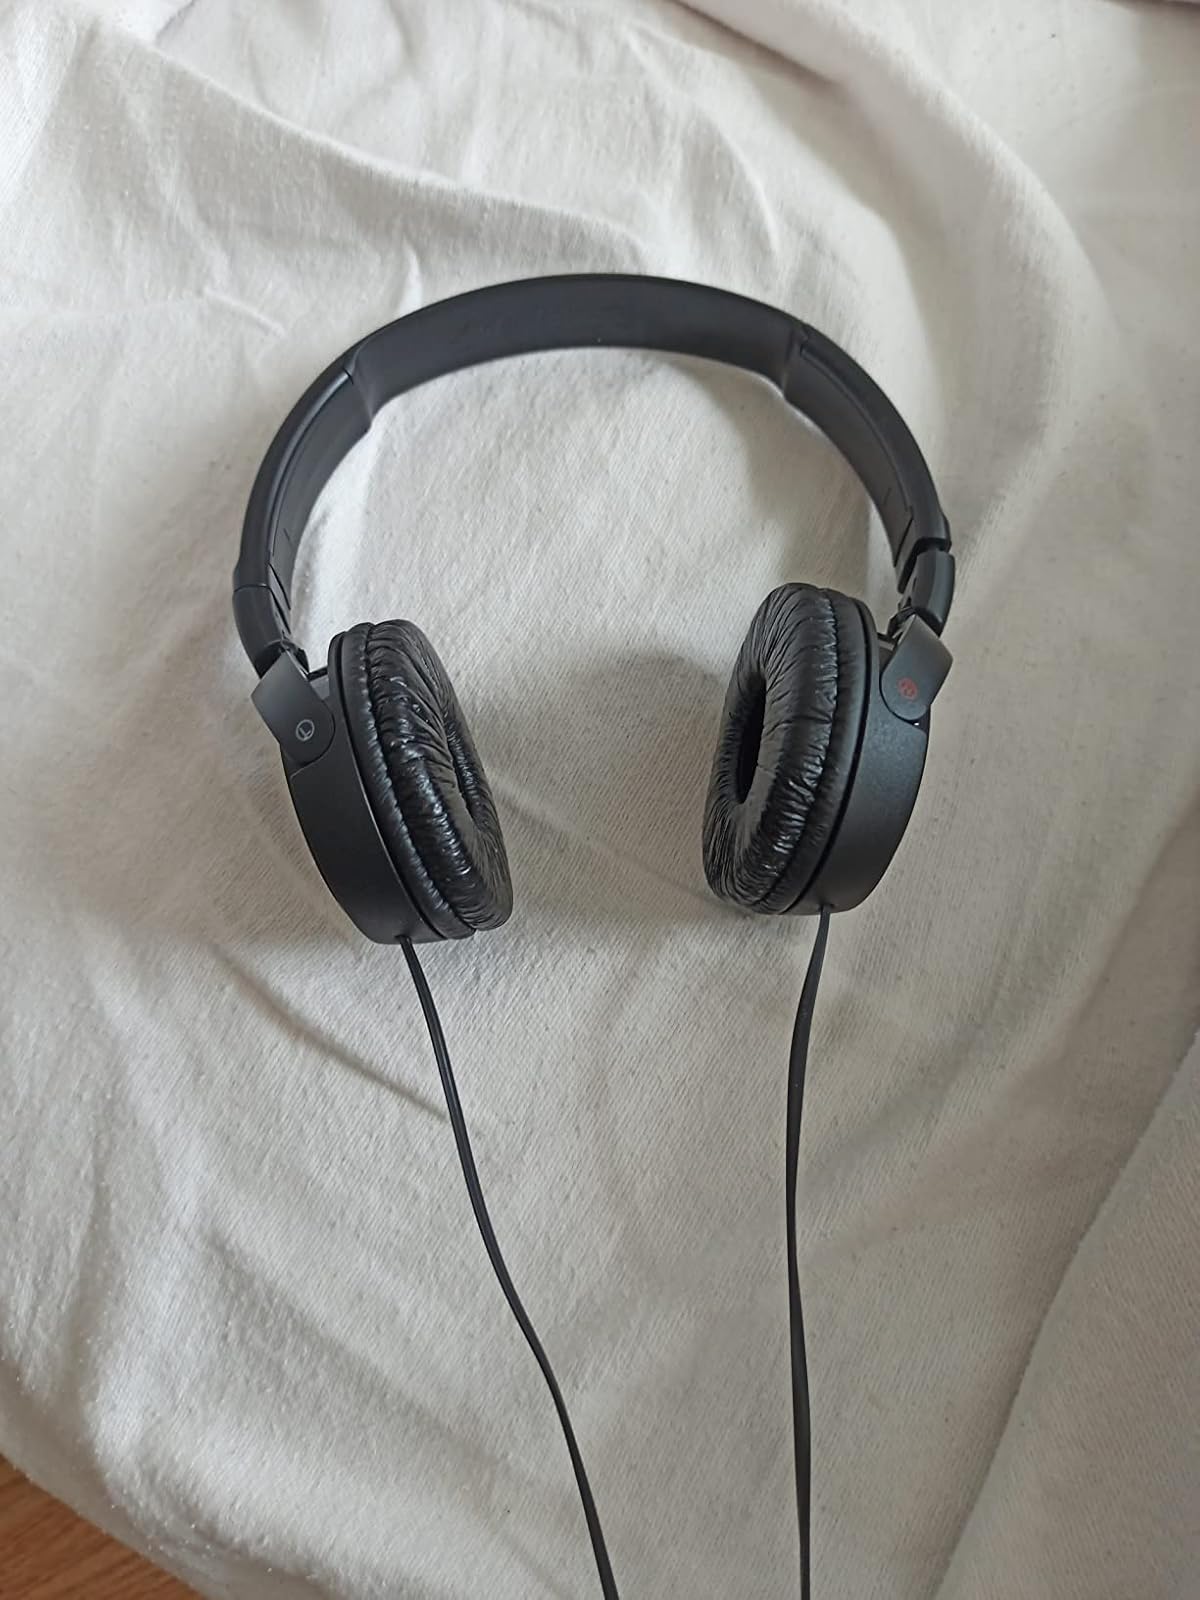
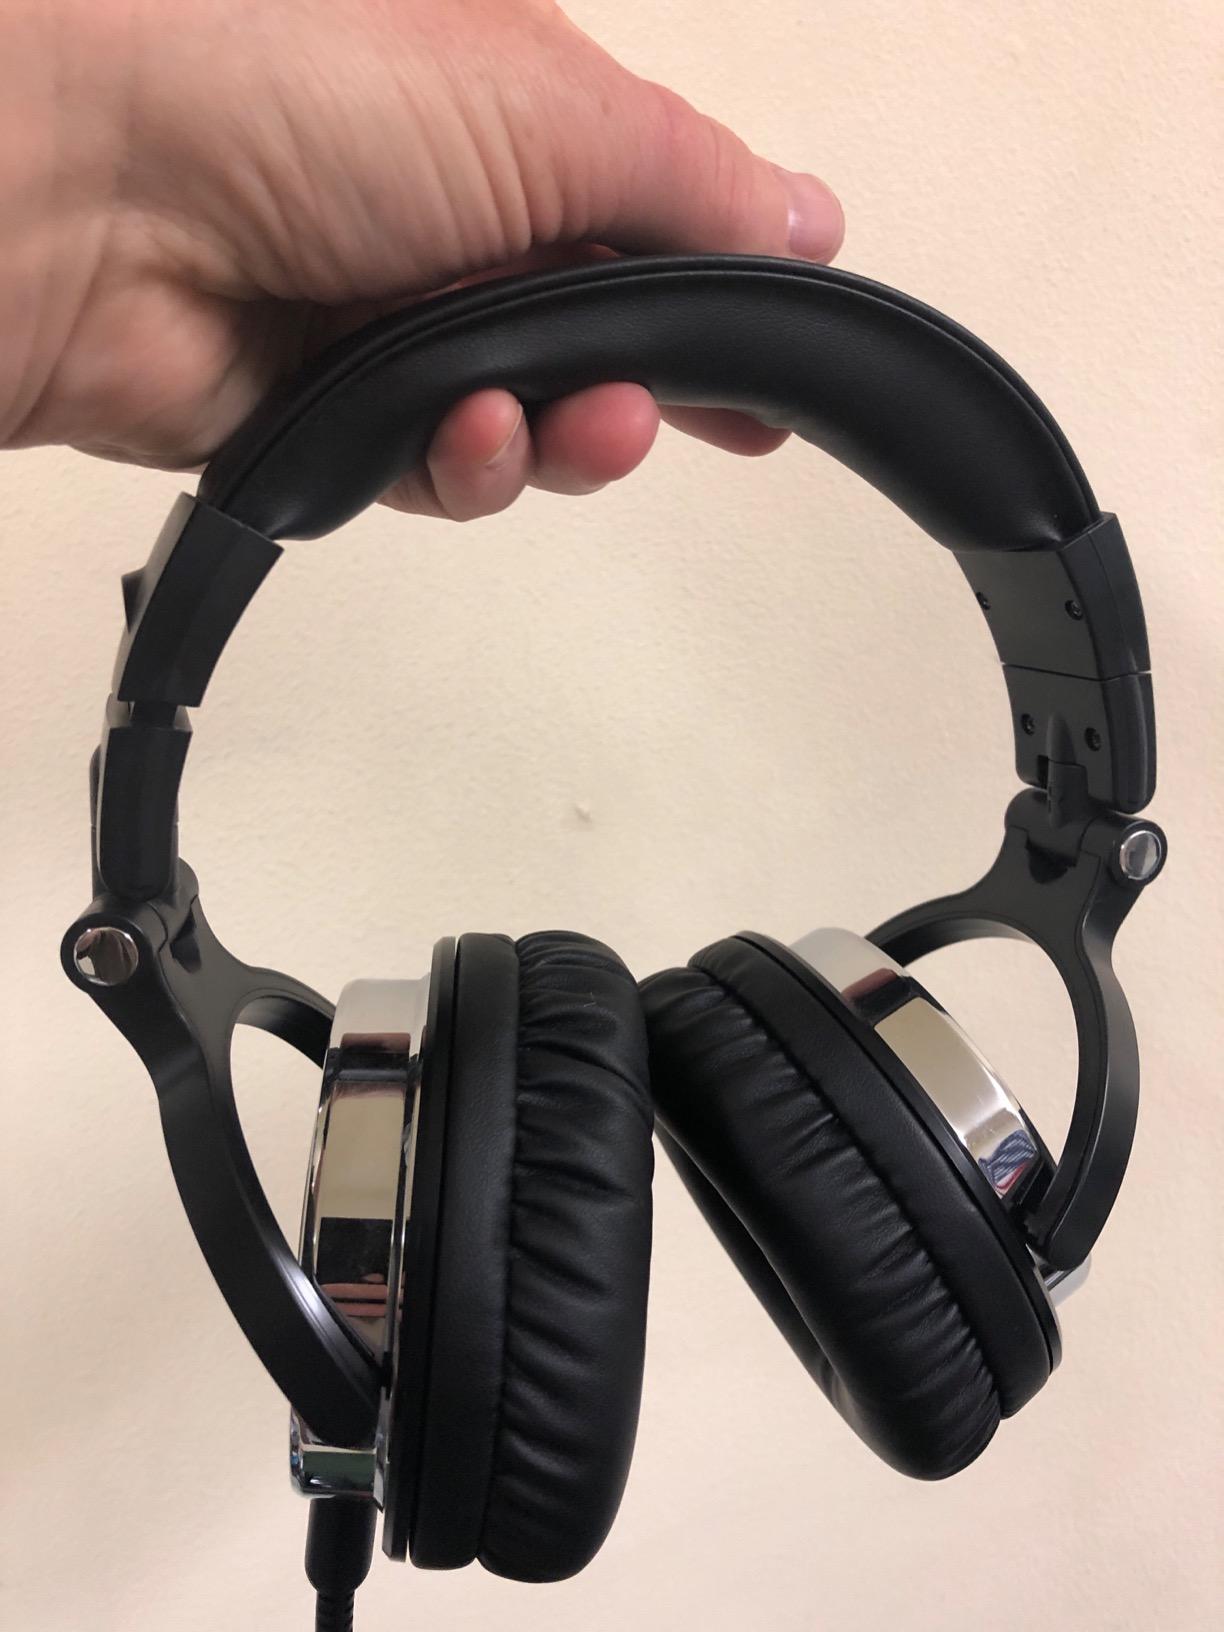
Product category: headphones
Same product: no